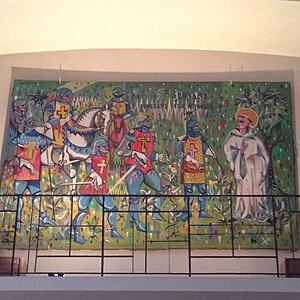
Saint-Bernard de Clairvaux prêchant la seconde croisade à Vezelay le 31 mars 1146.
L'église Saint-Bernard est un édifice religieux catholique située Place Durutte dans le quartier de Plantières à Metz en Moselle. Elle est placée sous le patronage de saint Bernard de Clairvaux.